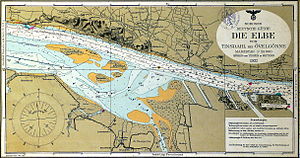
Hamburg-Blankenese / Historie / Middelalderen
Kort fra 1932. Det ses, hvordan byen lå afgrænset mellem højdedragene.
Blankenese er en bydel i Bezirk Altona i den tyske bystat Hamborg.